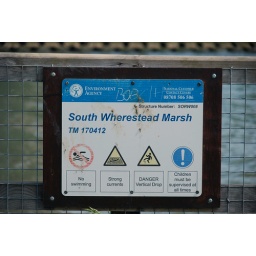
Sign under the Orwell Bridge. On every road sign and map I've seen, it is &amp;quot;Wherstead&amp;quot;!